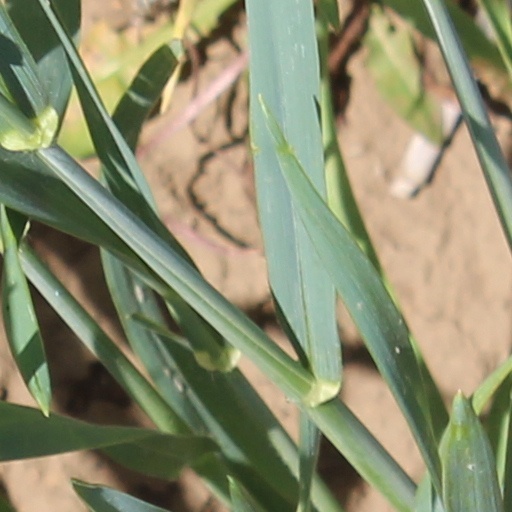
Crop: wheat